Woody Woodpecker

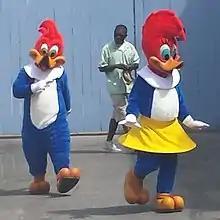
Woody and Winnie Woodpecker, as seen at Universal Studios Florida.

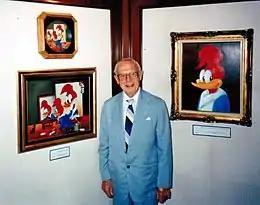
Walter Lantz with his most famous creation

Walter Lantz and movie pioneer George Pal were good friends. Woody Woodpecker cameos in nearly every film that Pal produced or directed; for example, during the 1966 sequence in "The Time Machine" (1960), a little girl drops her Woody Woodpecker doll as she goes into an air raid shelter. In "" (1975), Grace Stafford cameos, carrying a Woody Woodpecker doll.